The Saga of the Viking Women and Their Voyage to the Waters of the Great Sea Serpent

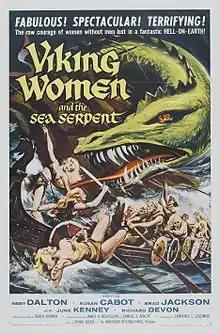
Film poster by Reynold Brown

The Saga of the Viking Women and Their Voyage to the Waters of the Great Sea Serpent (also known as The Viking Women and the Sea Serpent) is a 1958 American action-adventure horror film directed by Roger Corman. It stars Abby Dalton, Susan Cabot and June Kenney.